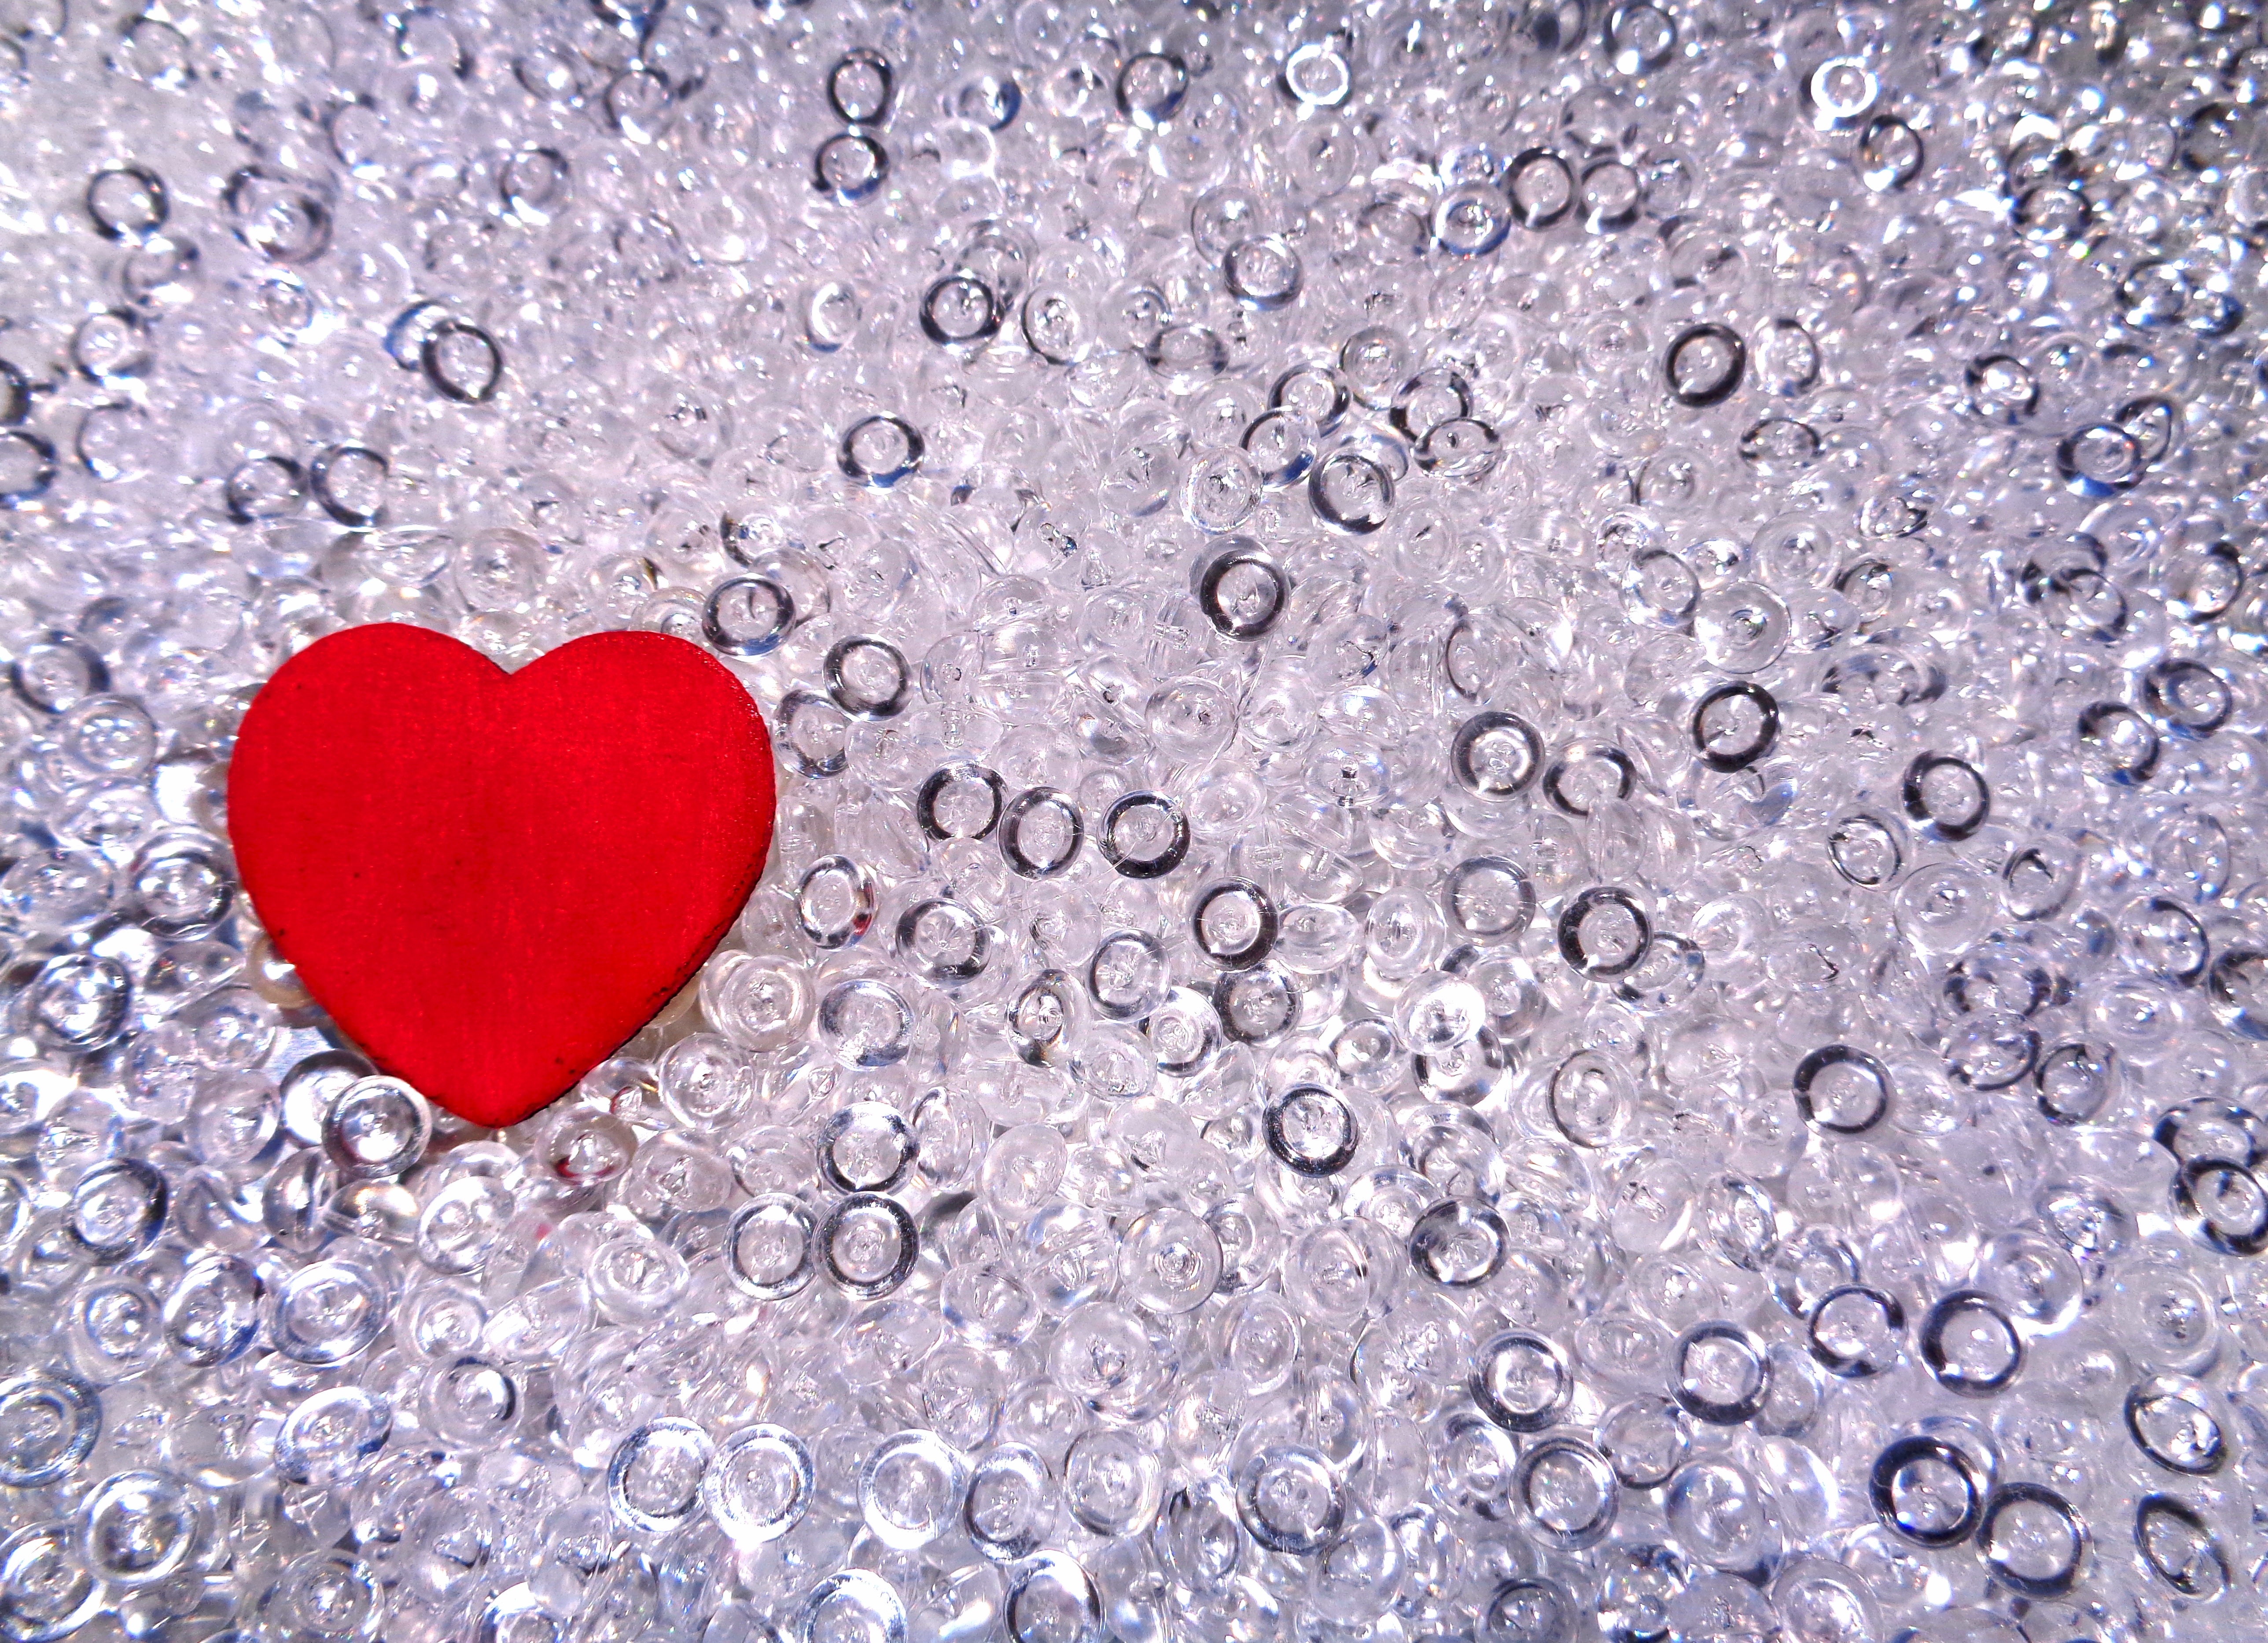
drop, light, white, sweet, texture, flower, petal, celebration, love, heart, gift, decoration, red, symbol, shine, color, banner, holiday, couple, romance, romantic, glow, wedding, circle, festive, celebrate, present, card, affection, amour, background, design, happy, bright, passion, 14, day, organ, event, anniversary, valentine, shiny, shape, birthday, greeting, february, backdrop, feeling, 14th, invitation, fashion accessory